Before Freedom: Nehru's Letters to His Sister 1909–1947

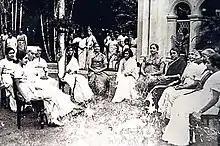
The Nehru family in Sri Lanka in 1932

Part two begins with a letter from Pandit to Nehru dated 17 May 1921, a week after her near lavish wedding to Ranjit and was addressed from Calcutta. She tells Nehru that she is happy, but often lonely as Ranjit spends the day at work. Sahgal adds the backdrop and the change of scene at the Nehru family home, Anand Bhawan. In 1920, Gandhi had become the leader of the Indian National Congress with a dual plan of non-cooperation with the British and a fight against Indian "social evils" starting with untouchability. In the same year, he had stayed at the Nehru home with the resulting influence on Motilal Nehru. Both Nehru and his father, Motilal, gave up their legal practices to take up Gandhi's promise of "the fullest protection of one's self-respect and honour though it might mean the loss of possessions and properties". An extract from a letter from Motilal to Pandit, dated 6 October 1920 is included, stating his intention to devote himself to "non-cooperation".